White Mountain art

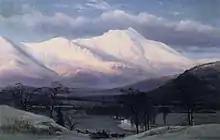
Benjamin Champney (1817–1907) "Moat Mountain from North Conway"

In 1851, John Frederick Kensett (1816–1872) produced a large canvas, , of Mount Washington that has become one of the best and finest later examples of White Mountain art. Barbara J. MacAdam, the Jonathan L. Cohen Curator of America Art at the Hood Museum of Dartmouth College, has written: "John Frederick Kensett first made the scene famous through his monumental landscape, "Mount Washington from the Valley of Conway" ... Kensett's image became the single most effective mid-nineteenth-century advertisement for the scenic charms of the White Mountains and of North Conway in particular. "Mount Washington from the Valley of Conway", purchased by the American Art Union, was made into a print by the engraver James Smillie (1833–1909) and distributed to over 13,000 Art Union subscribers throughout the country. Many artists painted copies of this same scene from the print, and Currier and Ives published a lithograph of this view in 1860. Kensett's painting is another example of a work of art that helped to popularize the region. Catherine Campbell described the painting as "canonical among White Mountain paintings" and "the best known landscape view of the era."